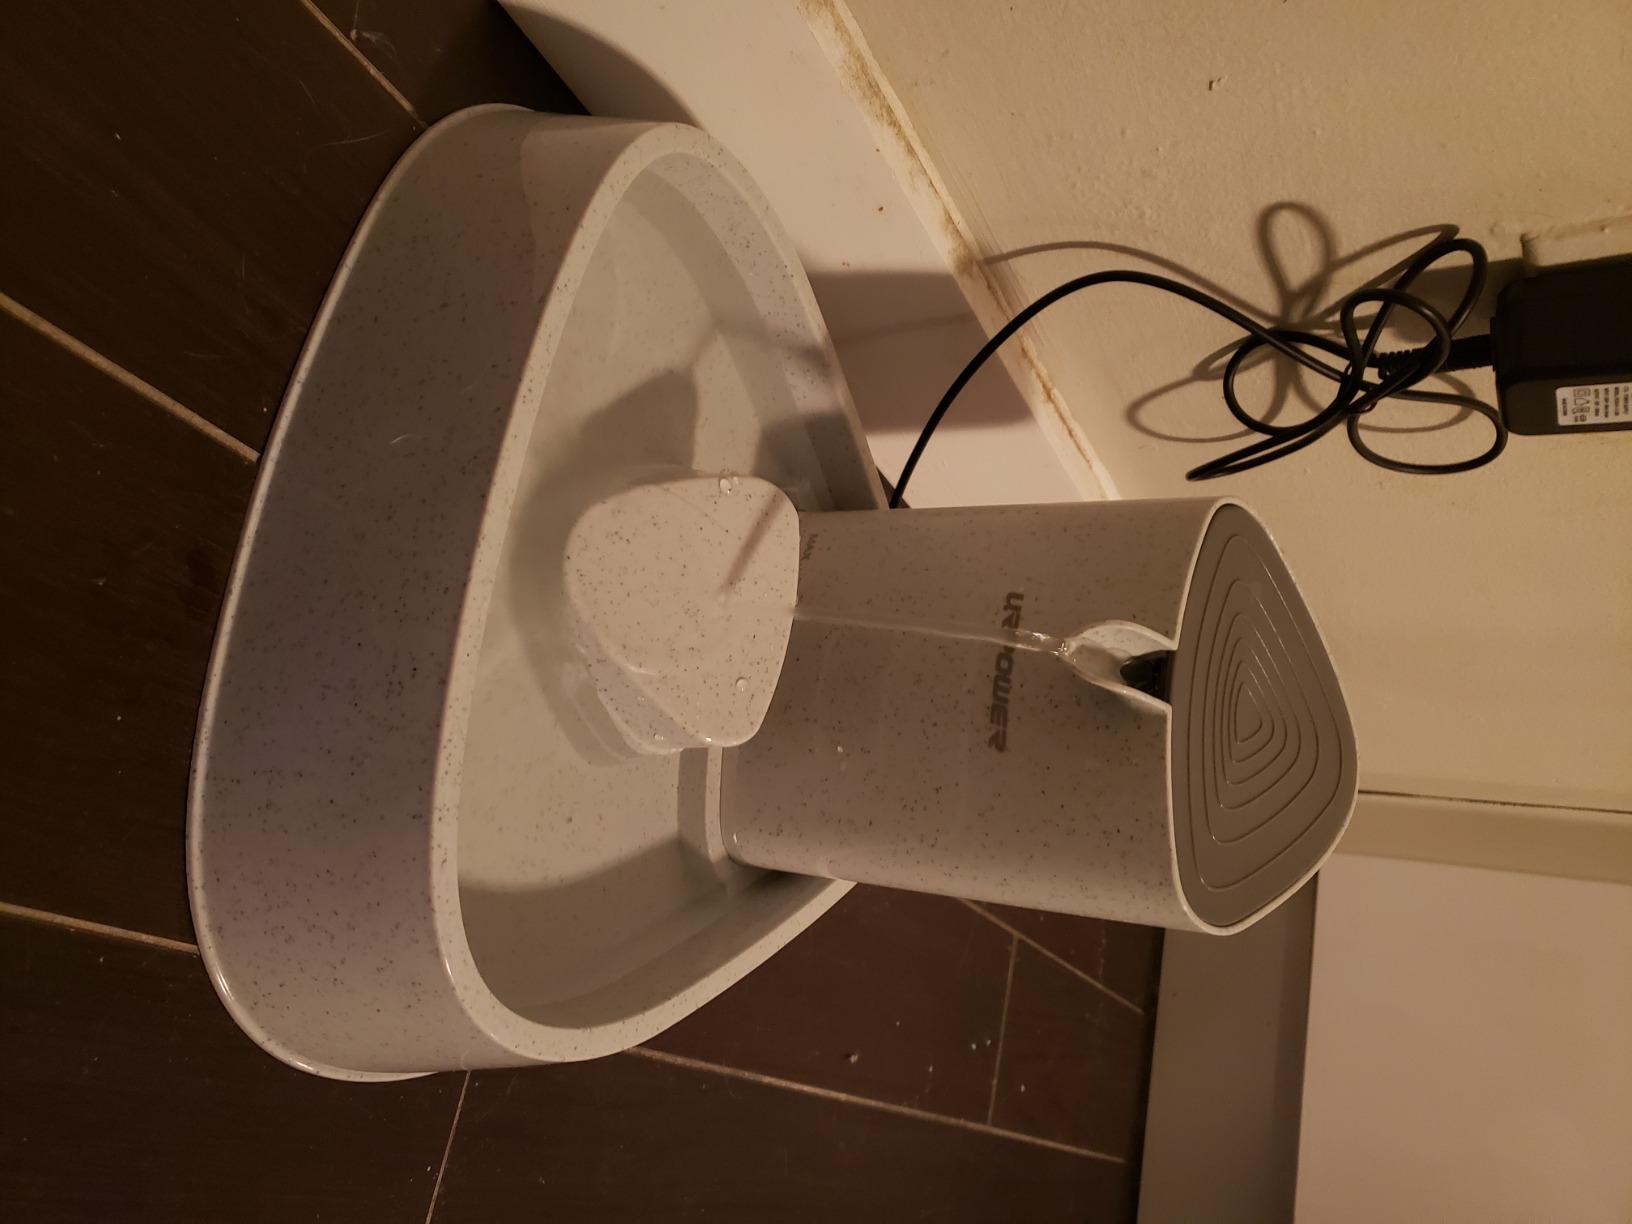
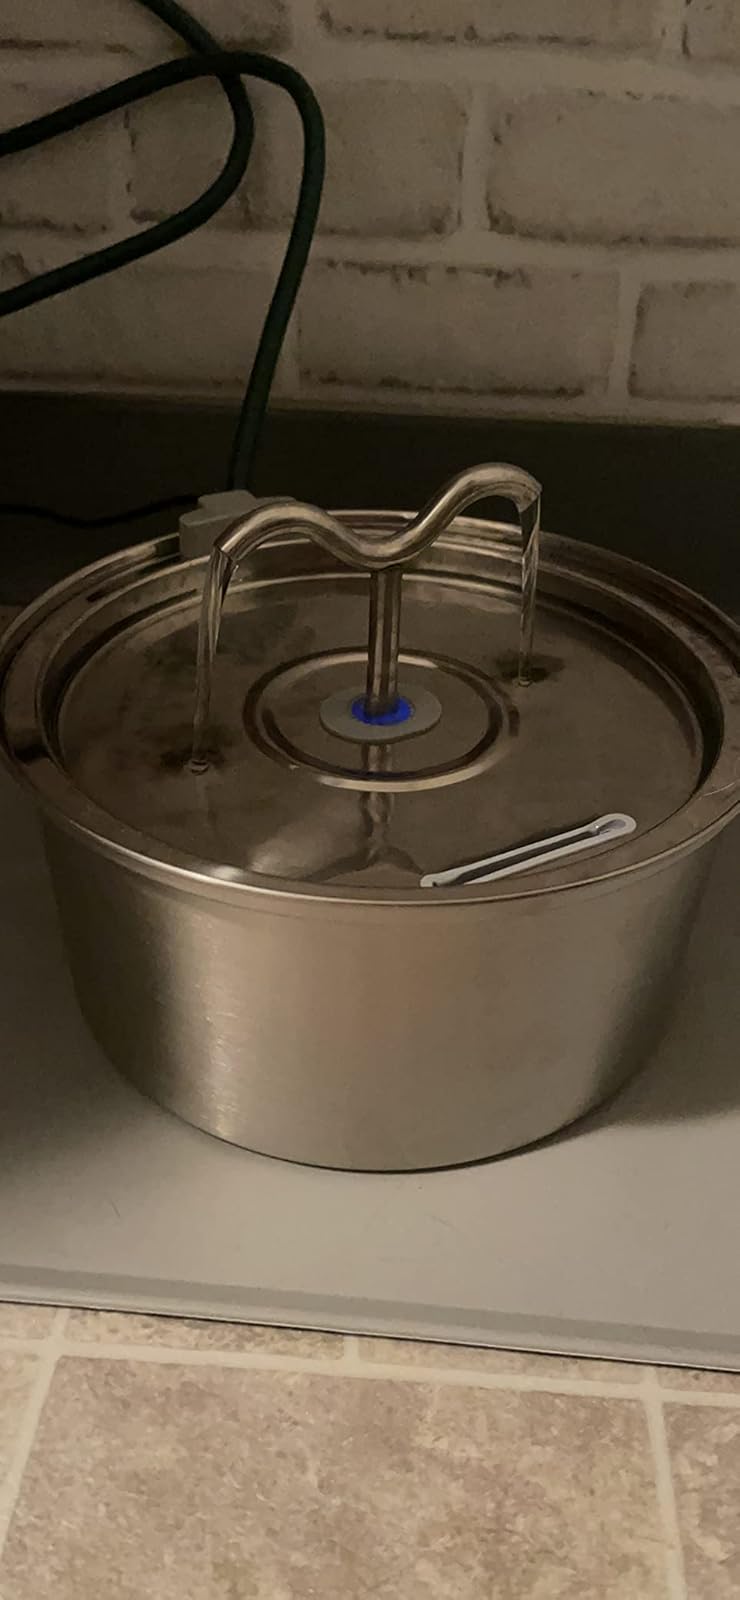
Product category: items_bowl
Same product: no